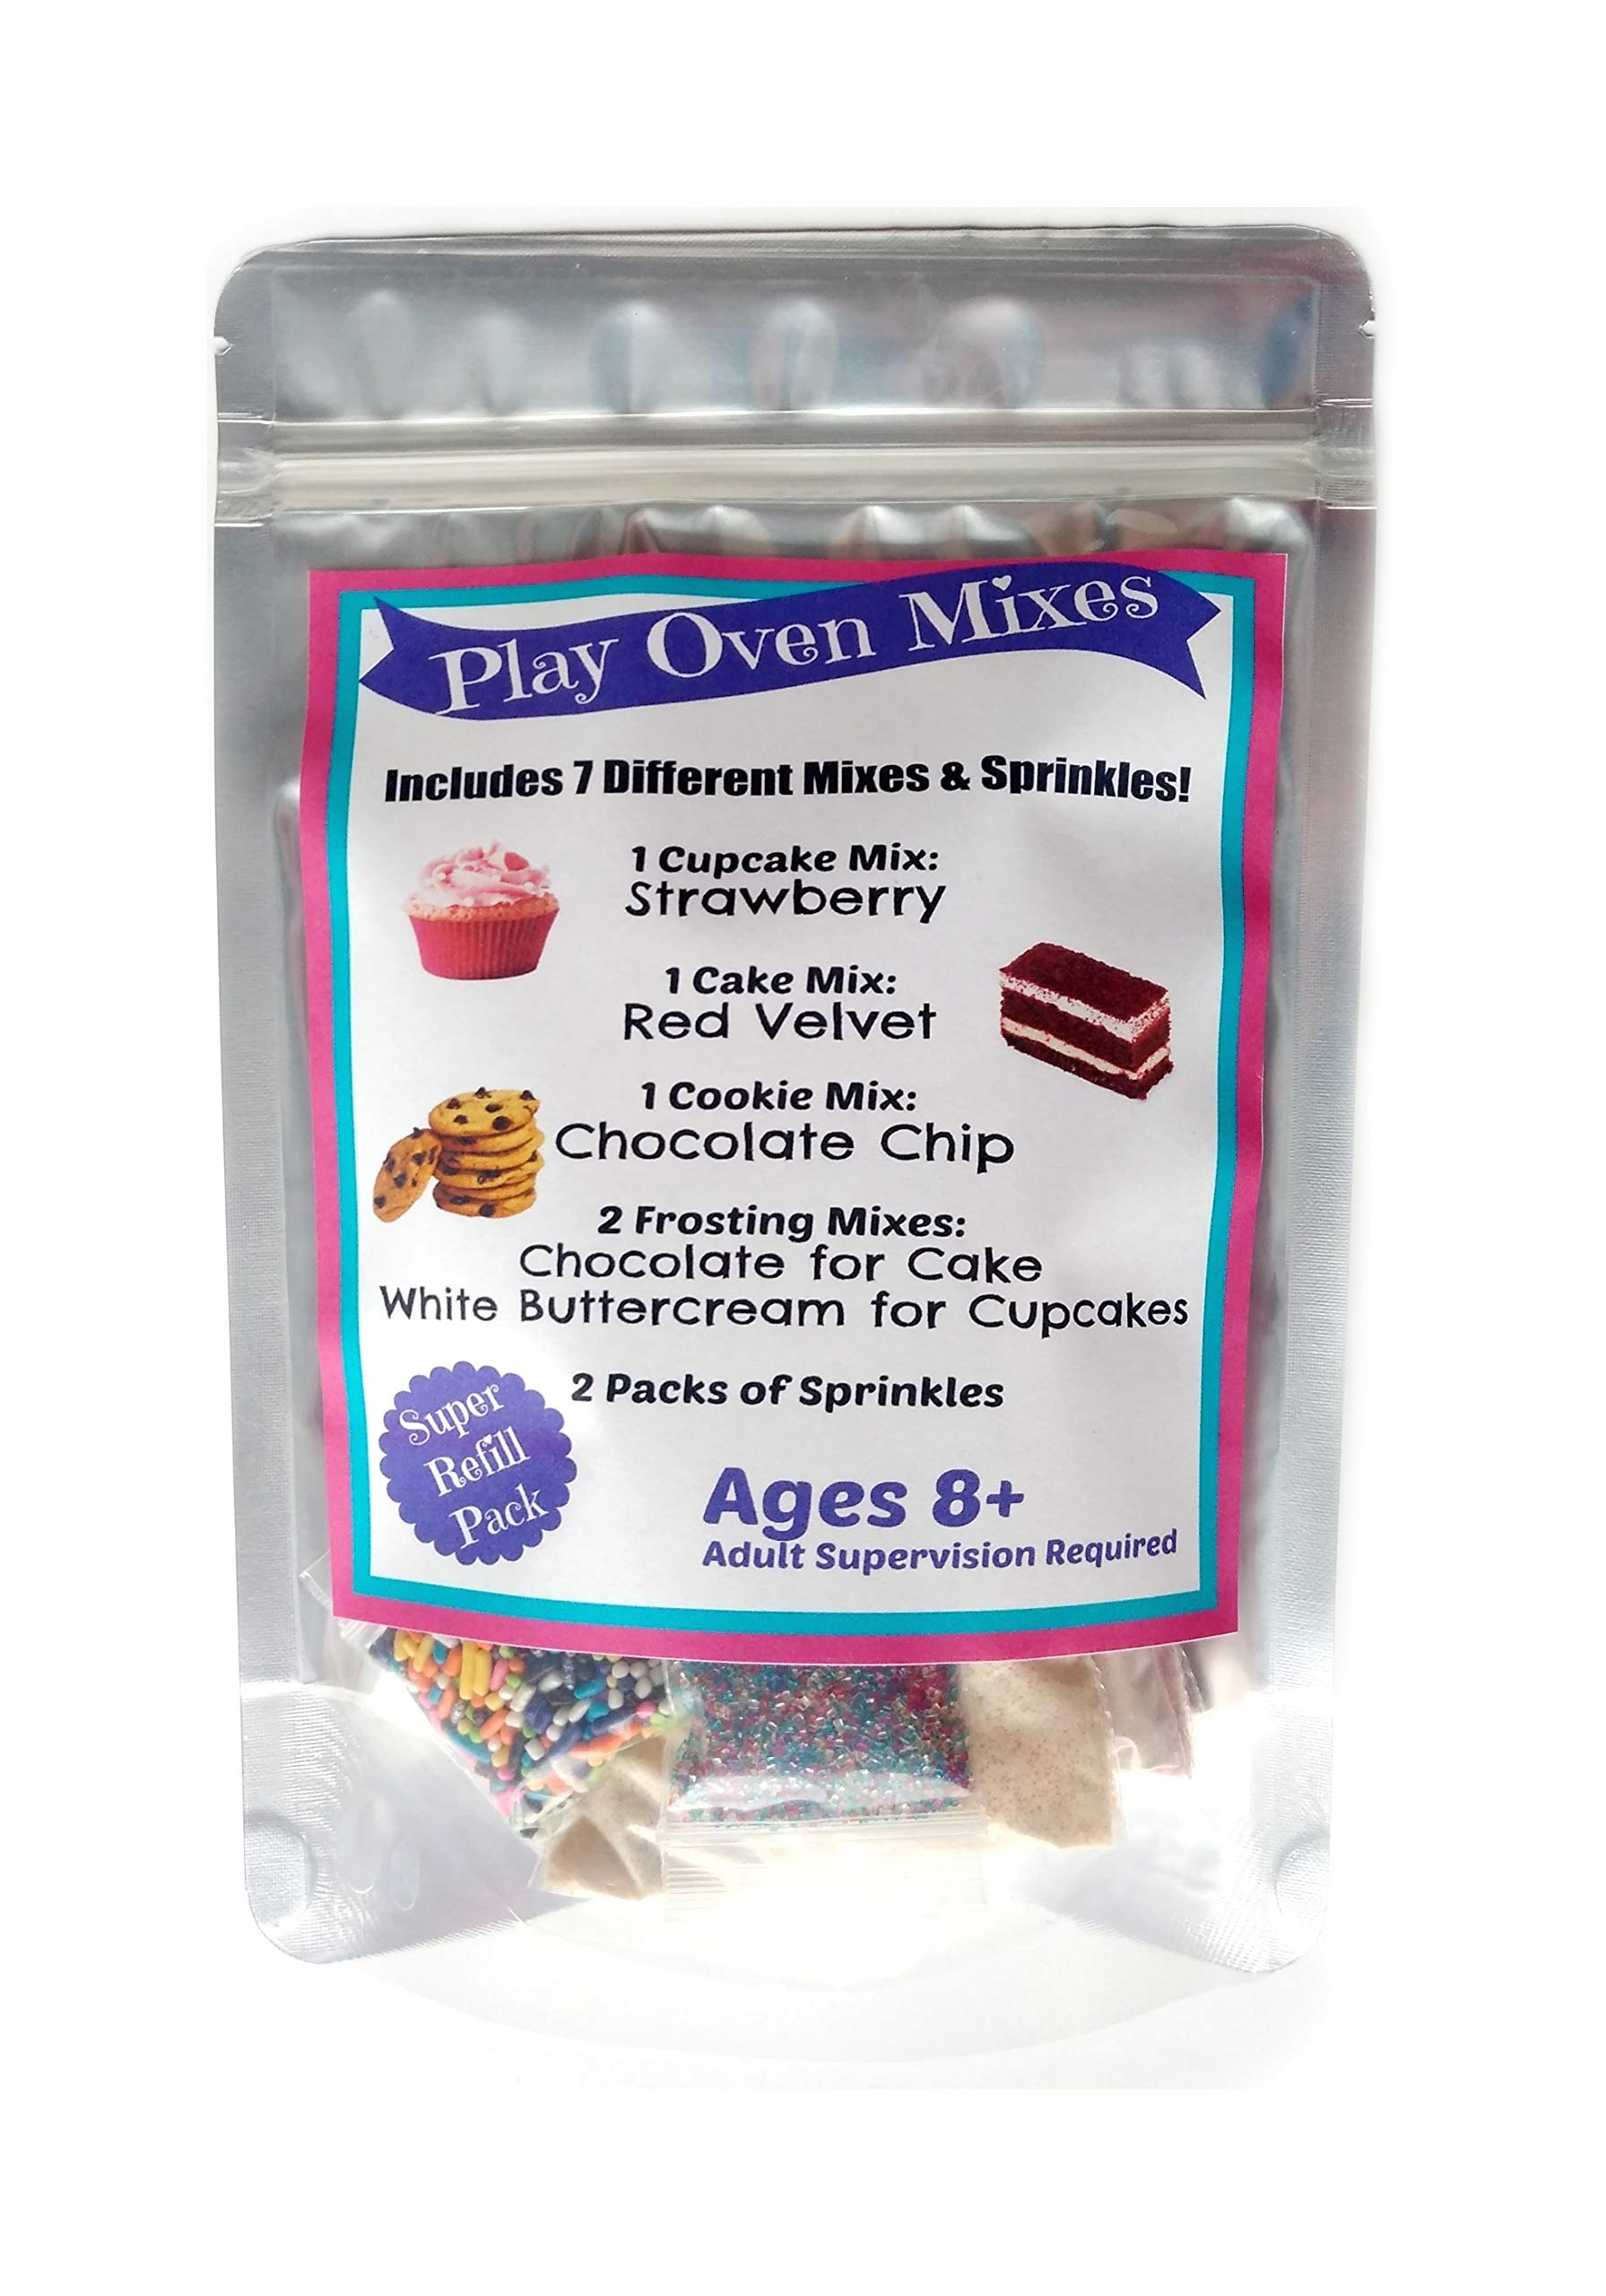
Item Name: Children's Easy to Bake Oven Mixes Play Toy Oven Real 7 Mixes Mega Refill Kit Strawberry Cupcakes Red Velvet Cake Frosting Sprinkles Ultimate Set Cooking Baking Supplies Super Pack Net Wt 6.2 oz
Bullet Point 1: 7 Item Super Refill Mix Kit for Play Ovens!
Bullet Point 2: 1 Cupcake Mix - Strawberry; 1 Cupcake Frosting - White Buttercream
Bullet Point 3: 1 Cake Mix - Red Velvet ;1 Cake Frosting - Chocolate Buttercream
Bullet Point 4: 1 Cookie Mix - Chocolate Chip; 2 Sprinkles - Rainbow Crystals & Rainbow Jimmies
Bullet Point 5: Made & Packaged in the USA
Product Description: 7 Item Super Refill Mix Kit for Play Ovens! 1 Cupcake Mix - Strawberry; 1 Cupcake Frosting - White Buttercream ; 1 Cake Mix - Red Velvet ;1 Cake Frosting - Chocolate Buttercream ; 1 Cookie Mix - Chocolate Chip; 2 Sprinkles - Rainbow Crystals & Rainbow Jimmies ; Made & Packaged in the USA ; FOR AGES 8+ WITH ADULT SUPERVISION AT ALL TIMES. ALLERGEN WARNING: ITEMS MAY CONTAIN OR HAVE COME IN CONTACT WITH MILK, DAIRY, EGGS, WHEAT, SOY, PEANUTS, TREE NUTS & HONEY USE WARNING: DO NOT USE IF YOU HAVE ANY ALLERGENS
Value: 6.2
Unit: Ounce

Price: 29.45